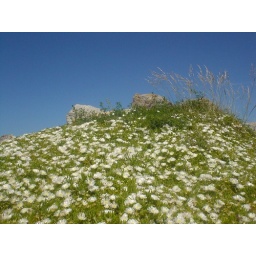
a small mound of rock on Mt Mauganui beach front covered in wee flowers